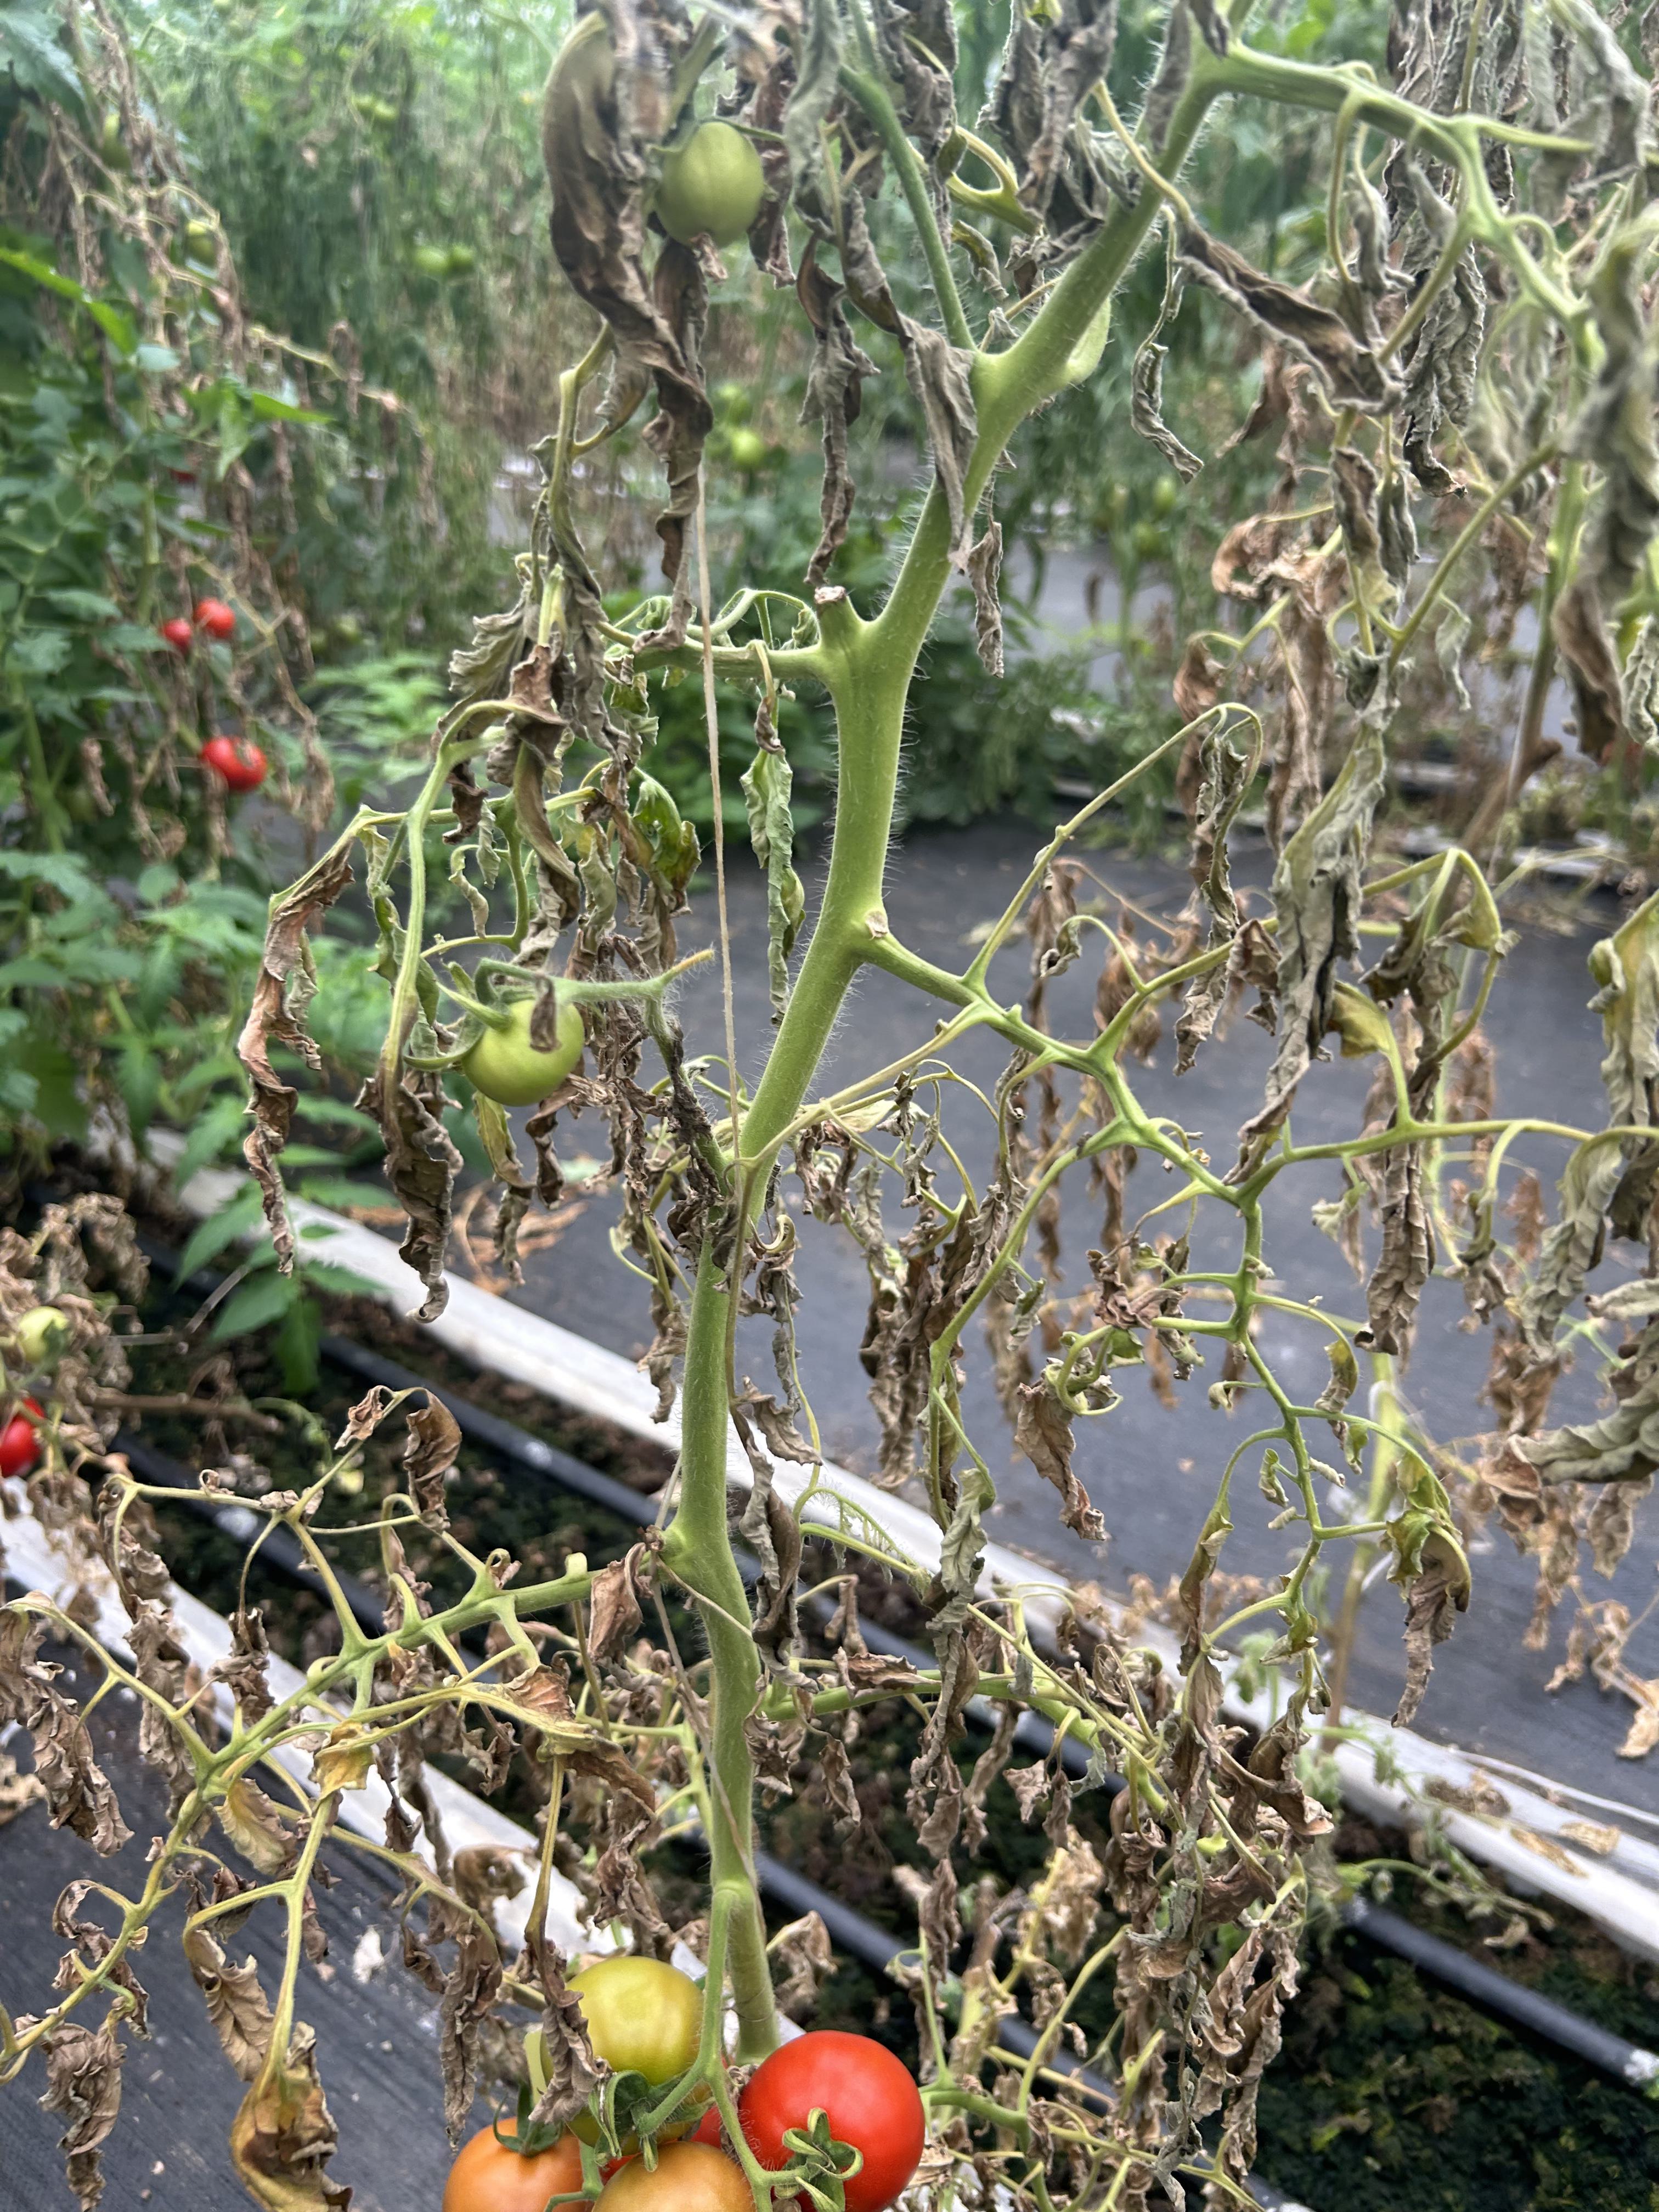
Disease: Wilt